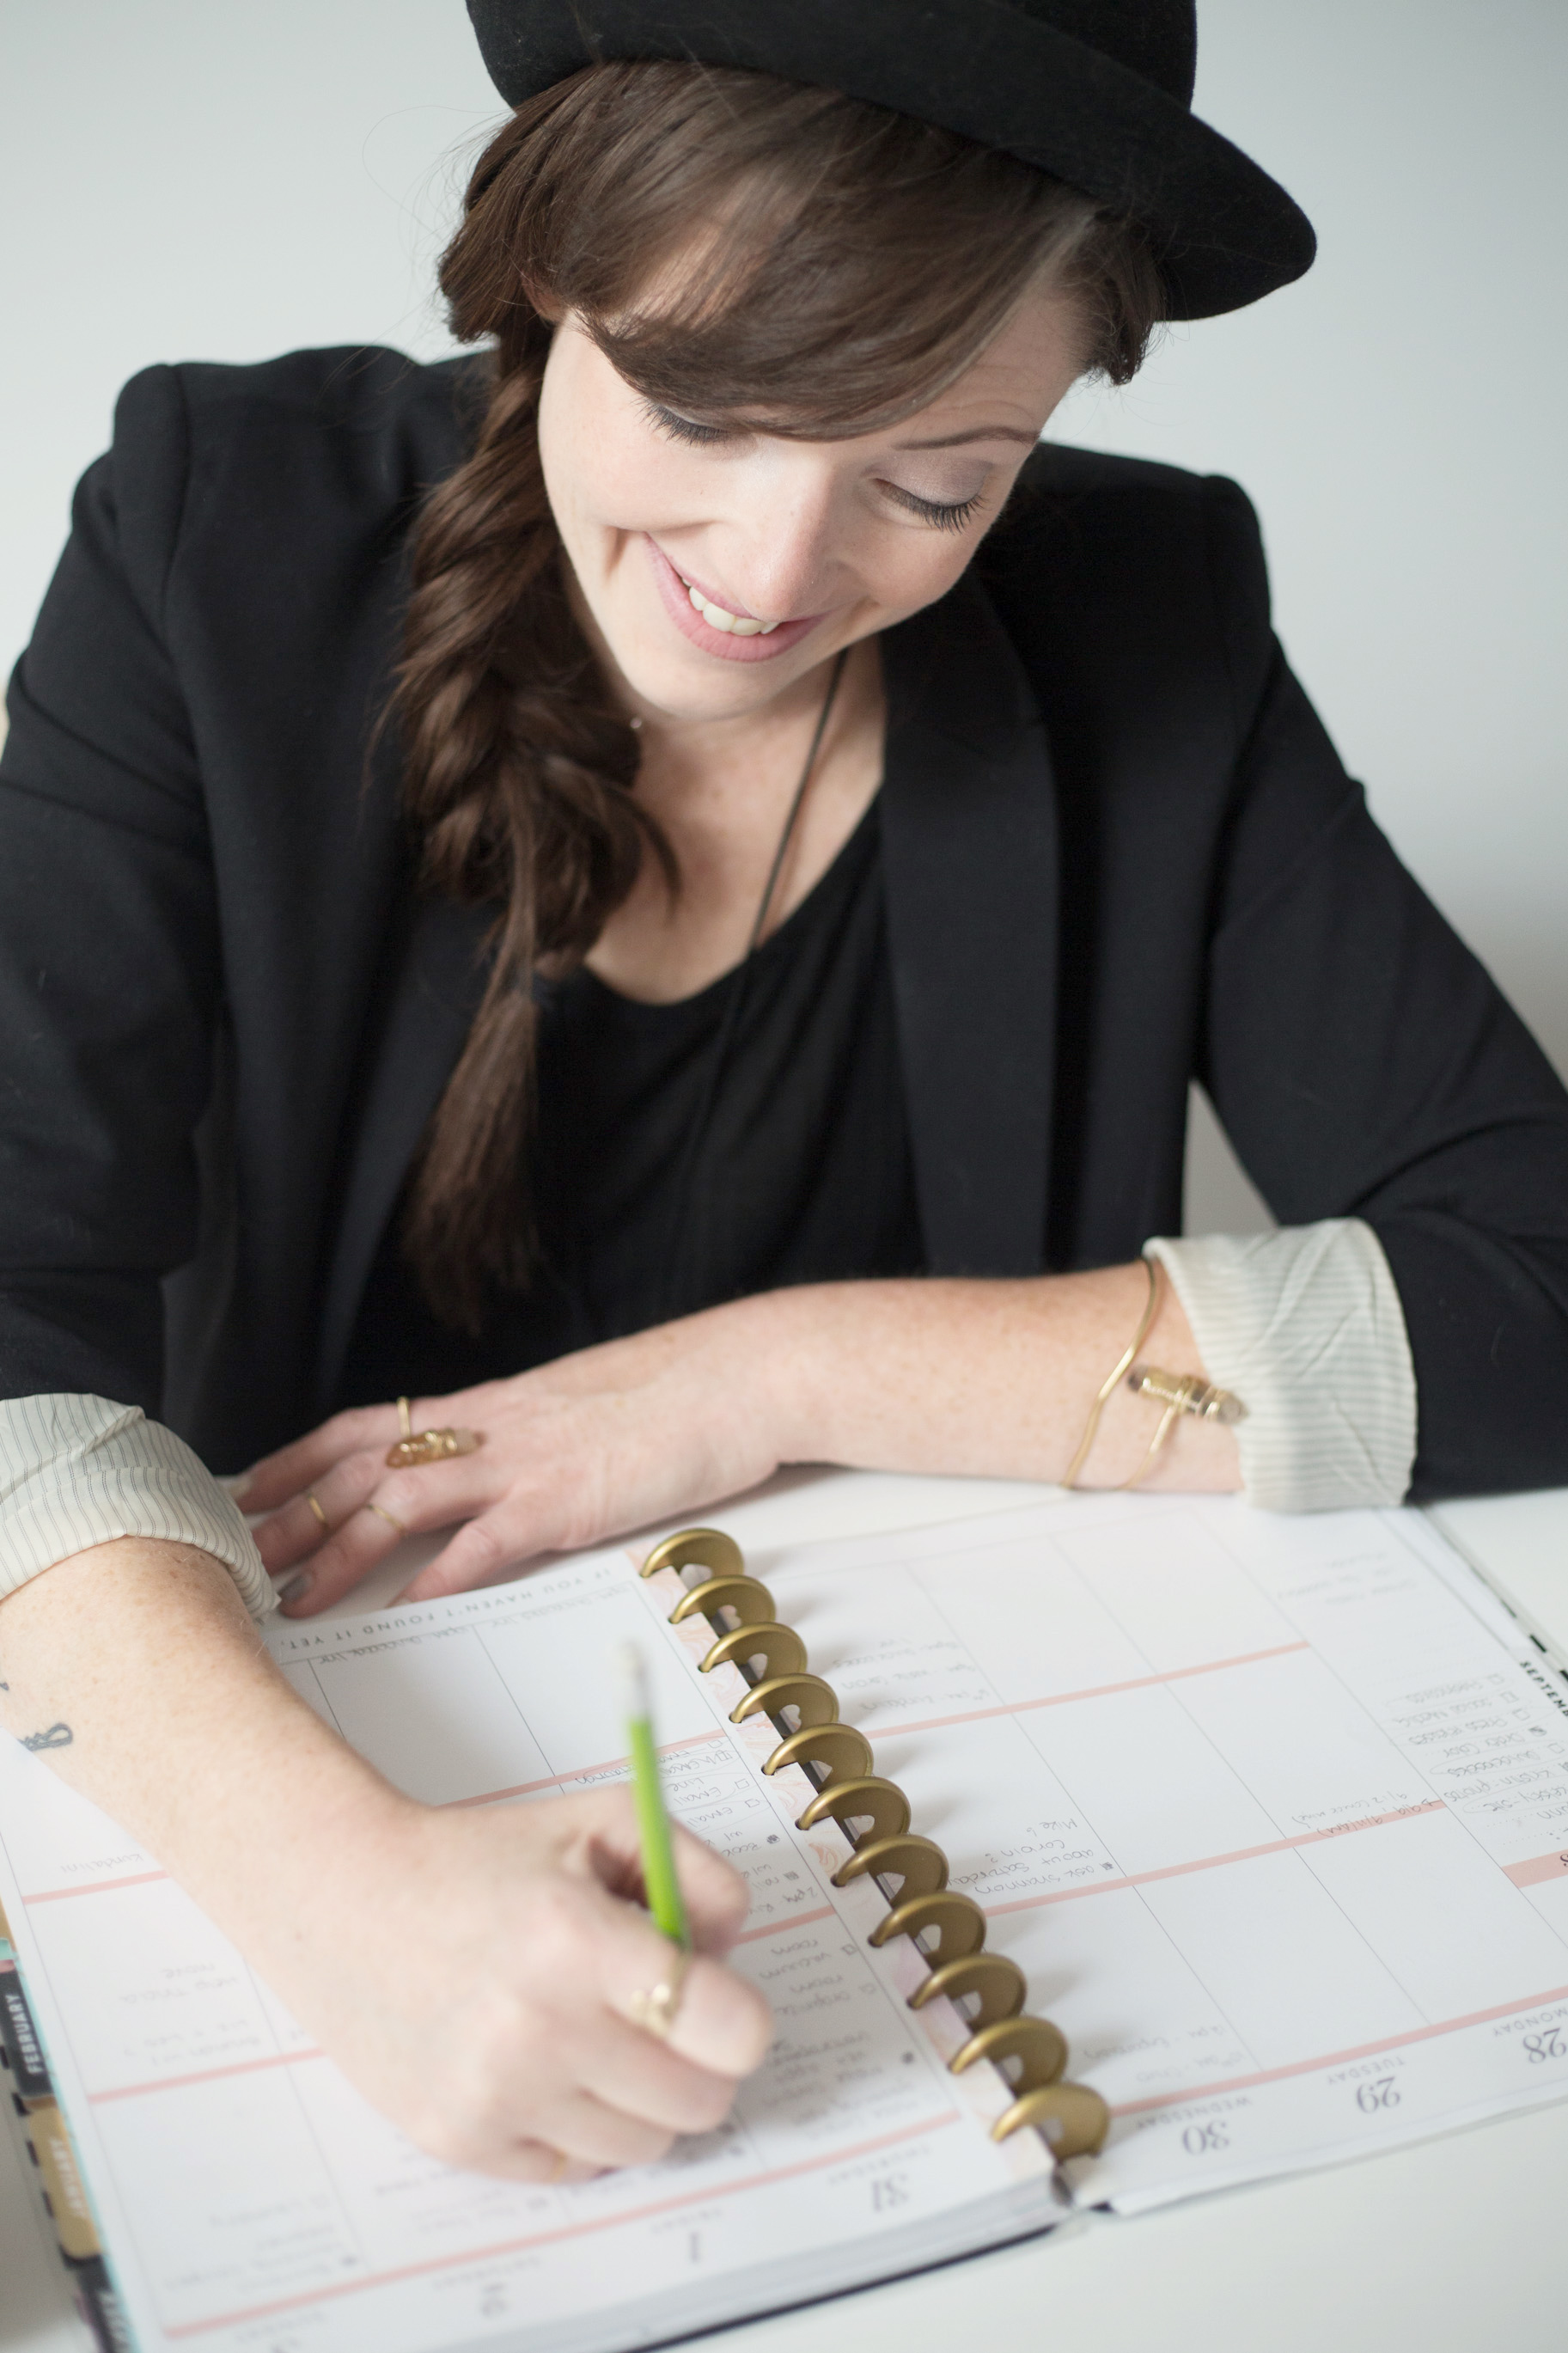
hand, photograph, arm, fashion, human, hat, eyewear, cap, fedora, finger, sun hat, writing instrument accessory, fashion design, table, nail, street fashion, engineering, beauty, office equipment, font, bowler hat, wrist, jewellery, fashion accessory, writing, recreation, baseball cap, white collar worker, indoor games and sports, necklace, stationery, music, learning, sitting, fun, games, pen, job, costume, employment